List of Coppin State Eagles men's basketball head coaches

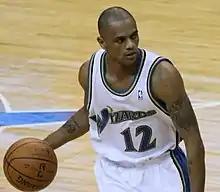
Juan Dixon, the replacing head coach of the Coppin State Eagles.

The following is a list of Coppin State Eagles men's basketball head coaches. There have been seven head coaches of the Eagles in their 59-season history.